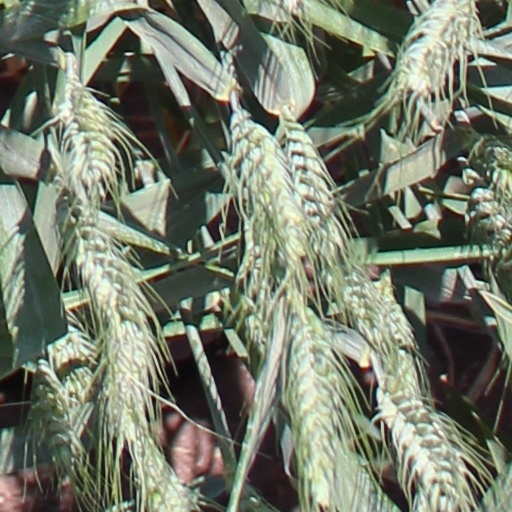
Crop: wheat